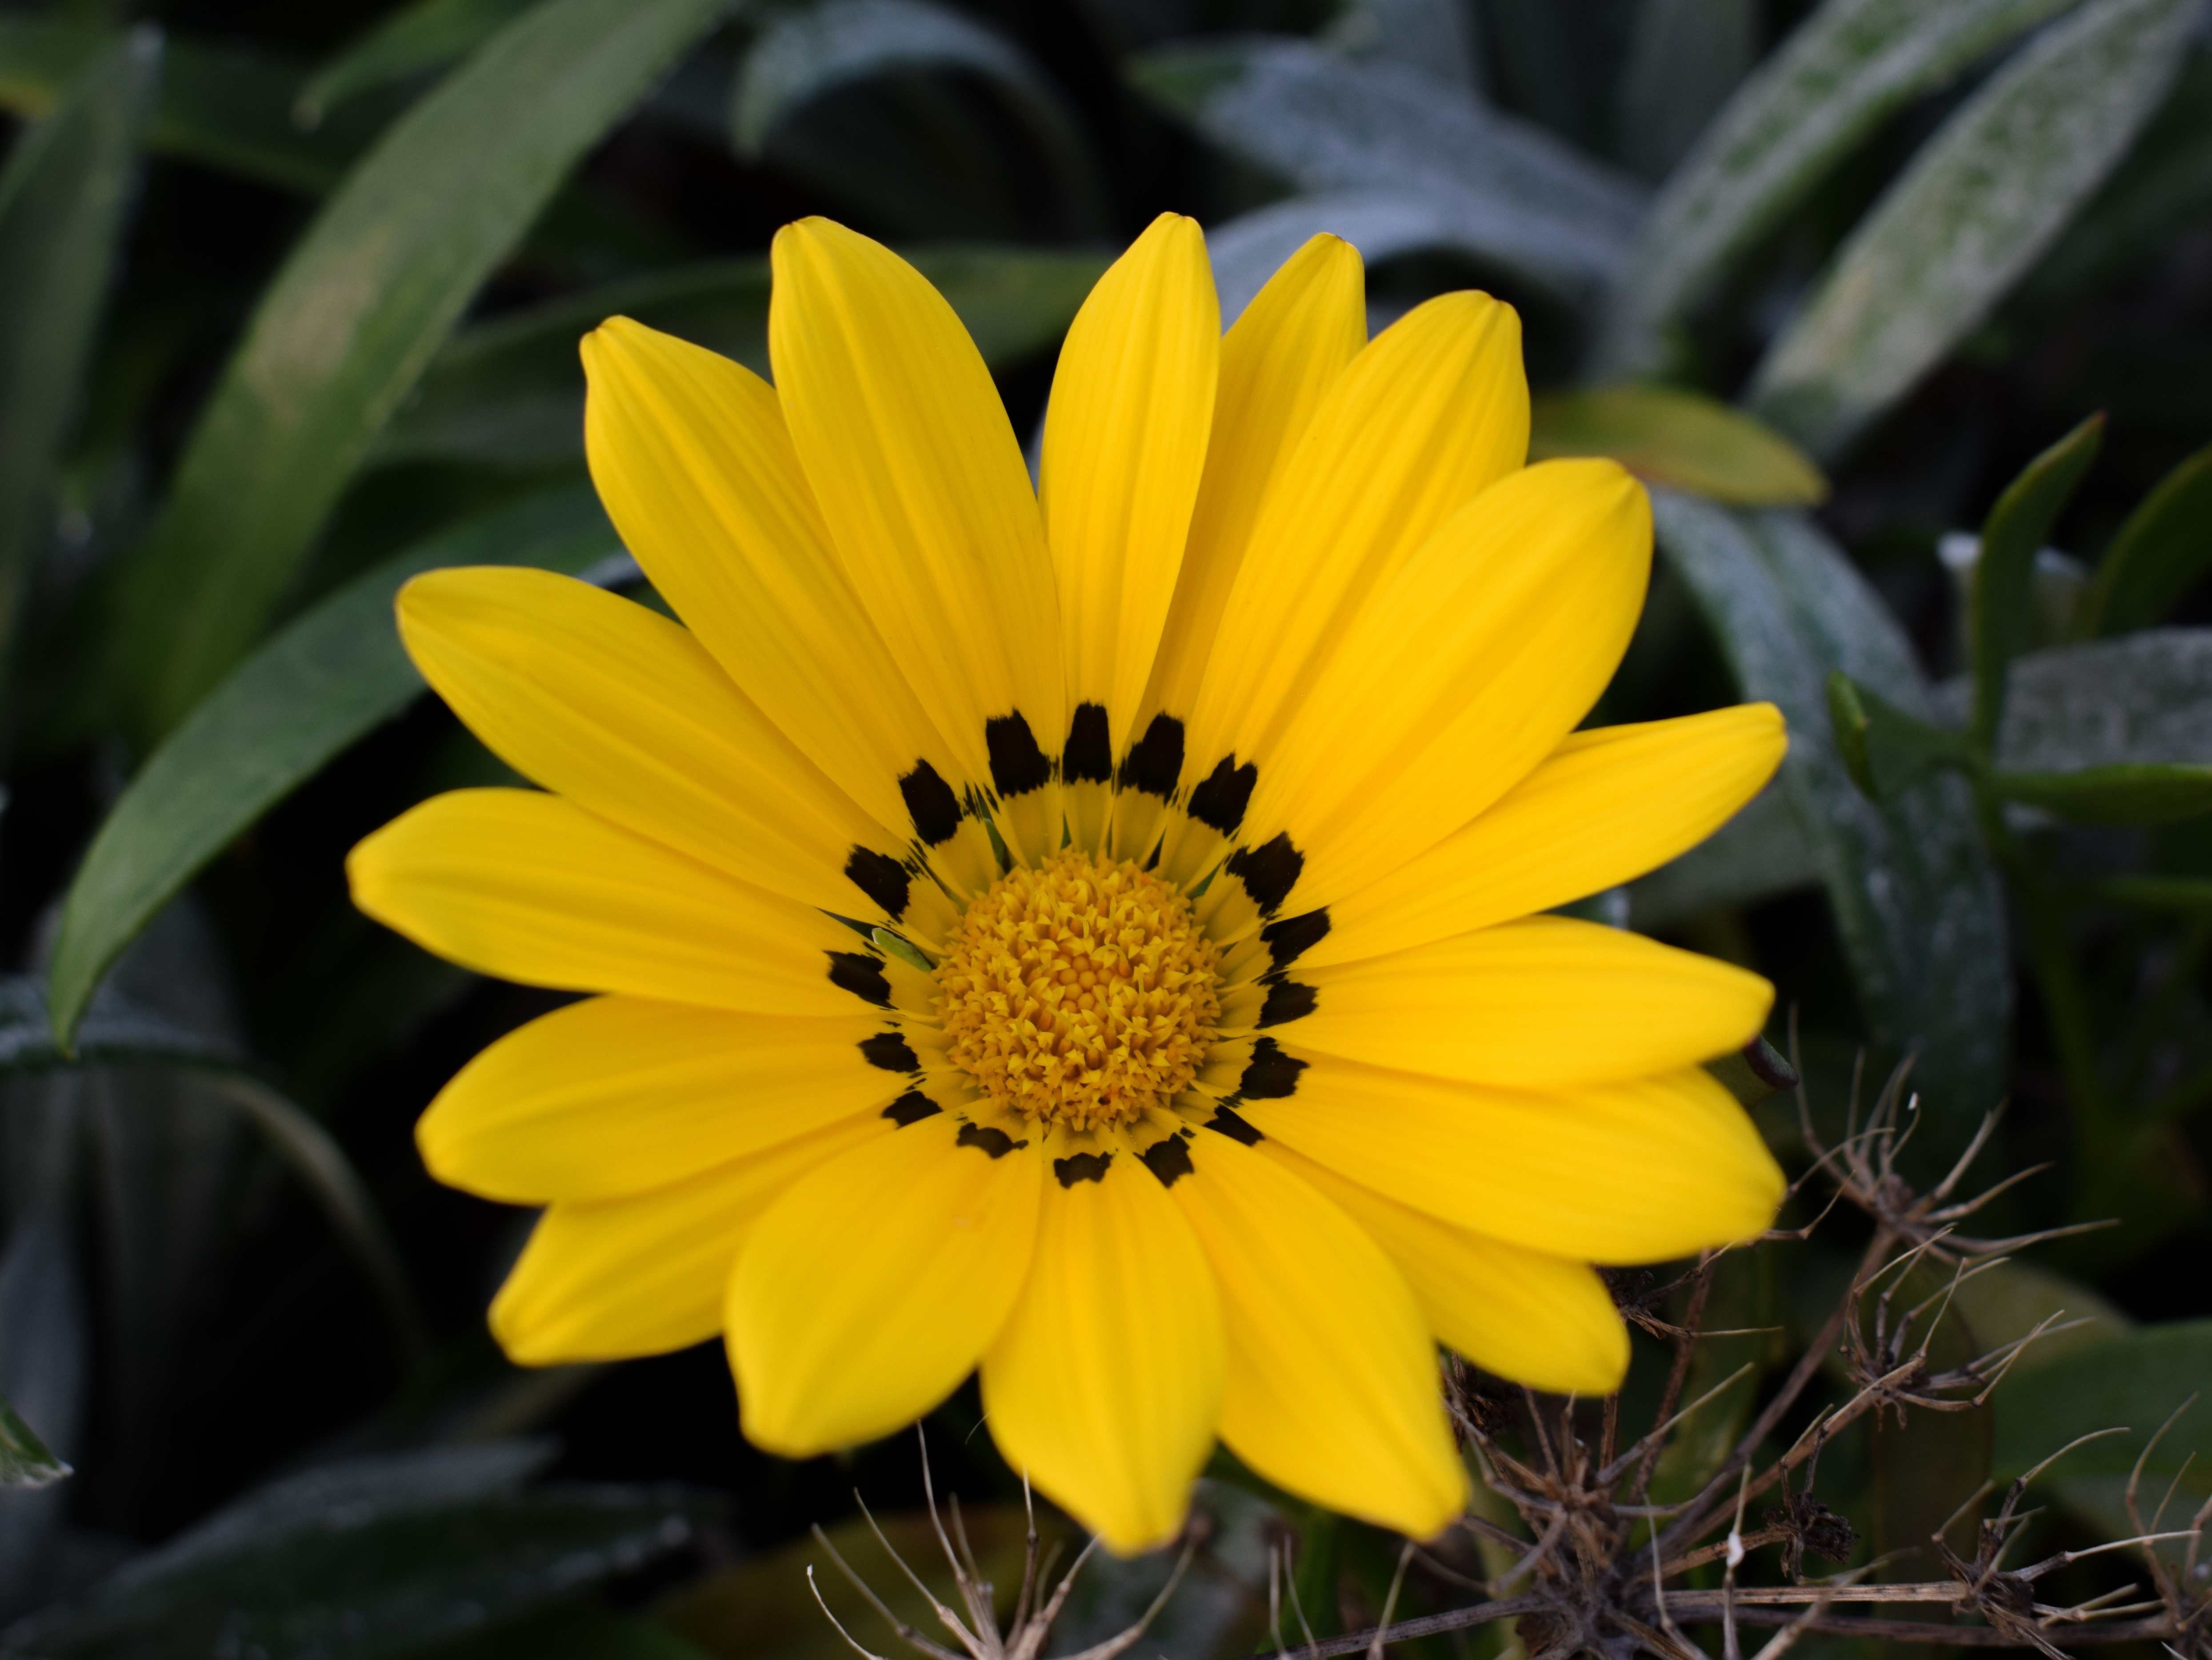
nature, blossom, plant, flower, petal, daisy, herb, botany, yellow, garden, flora, wildflower, gazania, macro photography, flowering plant, daisy family, oxeye daisy, annual plant, land plant, marguerite daisy